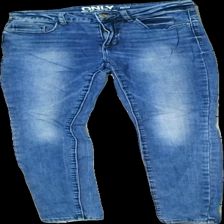
View: front
Type: Jeans
Category: Ladies
Brand: Only
Colors: Blue
Material: 100% cotton
Cut: Regular
Season: All
Trend: Denim
Stains: Major
Damage: fläck
Damage location: top right
Damage 2 location: middle center
Damage 3 location: bottom left
Price range: <50
Recommended usage: Reuse
Description: blå jeans med fläck på bakficka
Comment: special lådan